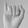
ASL letter: I